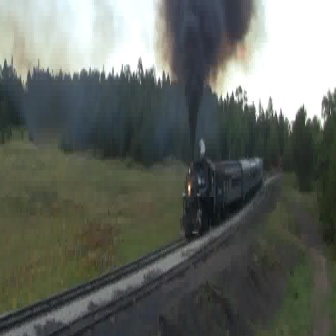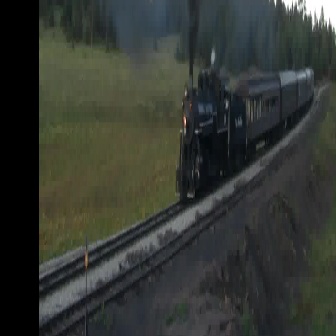
  Please identify the target specified by the bounding box [179,156,263,239] in the first image and locate it in the second image. Return the coordinates in [x_min,y_min,x_max,y_max] format.
Answer: [179,65,314,200]